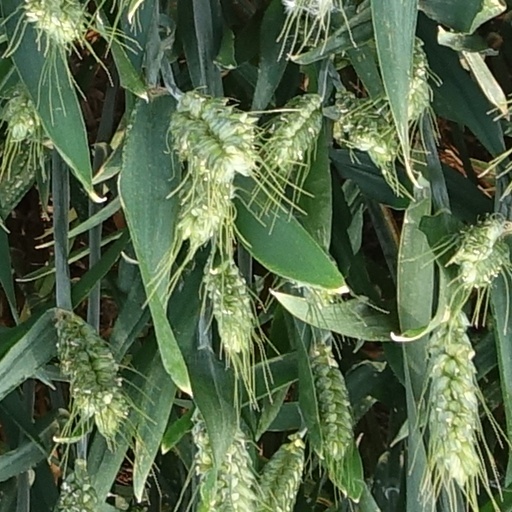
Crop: wheat